Tony Longhurst

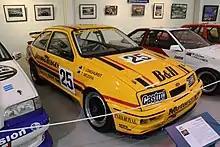
The Ford Sierra RS500 Longhurst drove to win 1988 Bathurst 1000

After a self-entered Bathurst 1000 debut in 1983 with Mike Burgmann, Longhurst joined Frank Gardner's JPS Team BMW team for the 1984 Australian Endurance Championship. Co-driving with Jim Richards, Longhurst continued with the team in 1985, winning the 1985 Sandown 500 in a one-two finish for the team. Longhurst also entered three solo rounds of the 1985 Australian Touring Car Championship, finishing third at the Amaroo Park Raceway round on only his second appearance. Longhurst entered the entire 1986 Australian Touring Car Championship, again finishing on the podium at Amaroo, and finishing fifth in the championship. In 1987, Longhurst would finish fourth in the championship with four round podiums. Frank Gardner then shut his team at the end of the 1987 season.